PVK Olymp Praha

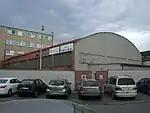
Training hall

Following the end of the Second World War in 1945, the Czechoslovakia military corps begin forming sports teams to keep the physical fitness of soldiers and soon regional and national competitions for these teams were created. In 1948 most sports were banned from being professional in the country, in that same year the army formed a club called Armádní tělovýchovný klub (ATK) Praha and by 1953 a law (following the Soviet model) determined that all clubs should be voluntary sports societies (Czech: or ), with athletes being allocated to clubs according to their civic occupation. In that same year, ATK Praha becomes a DSO called and the national security corps (until then part of the ATK Praha) formed a new DSO called .